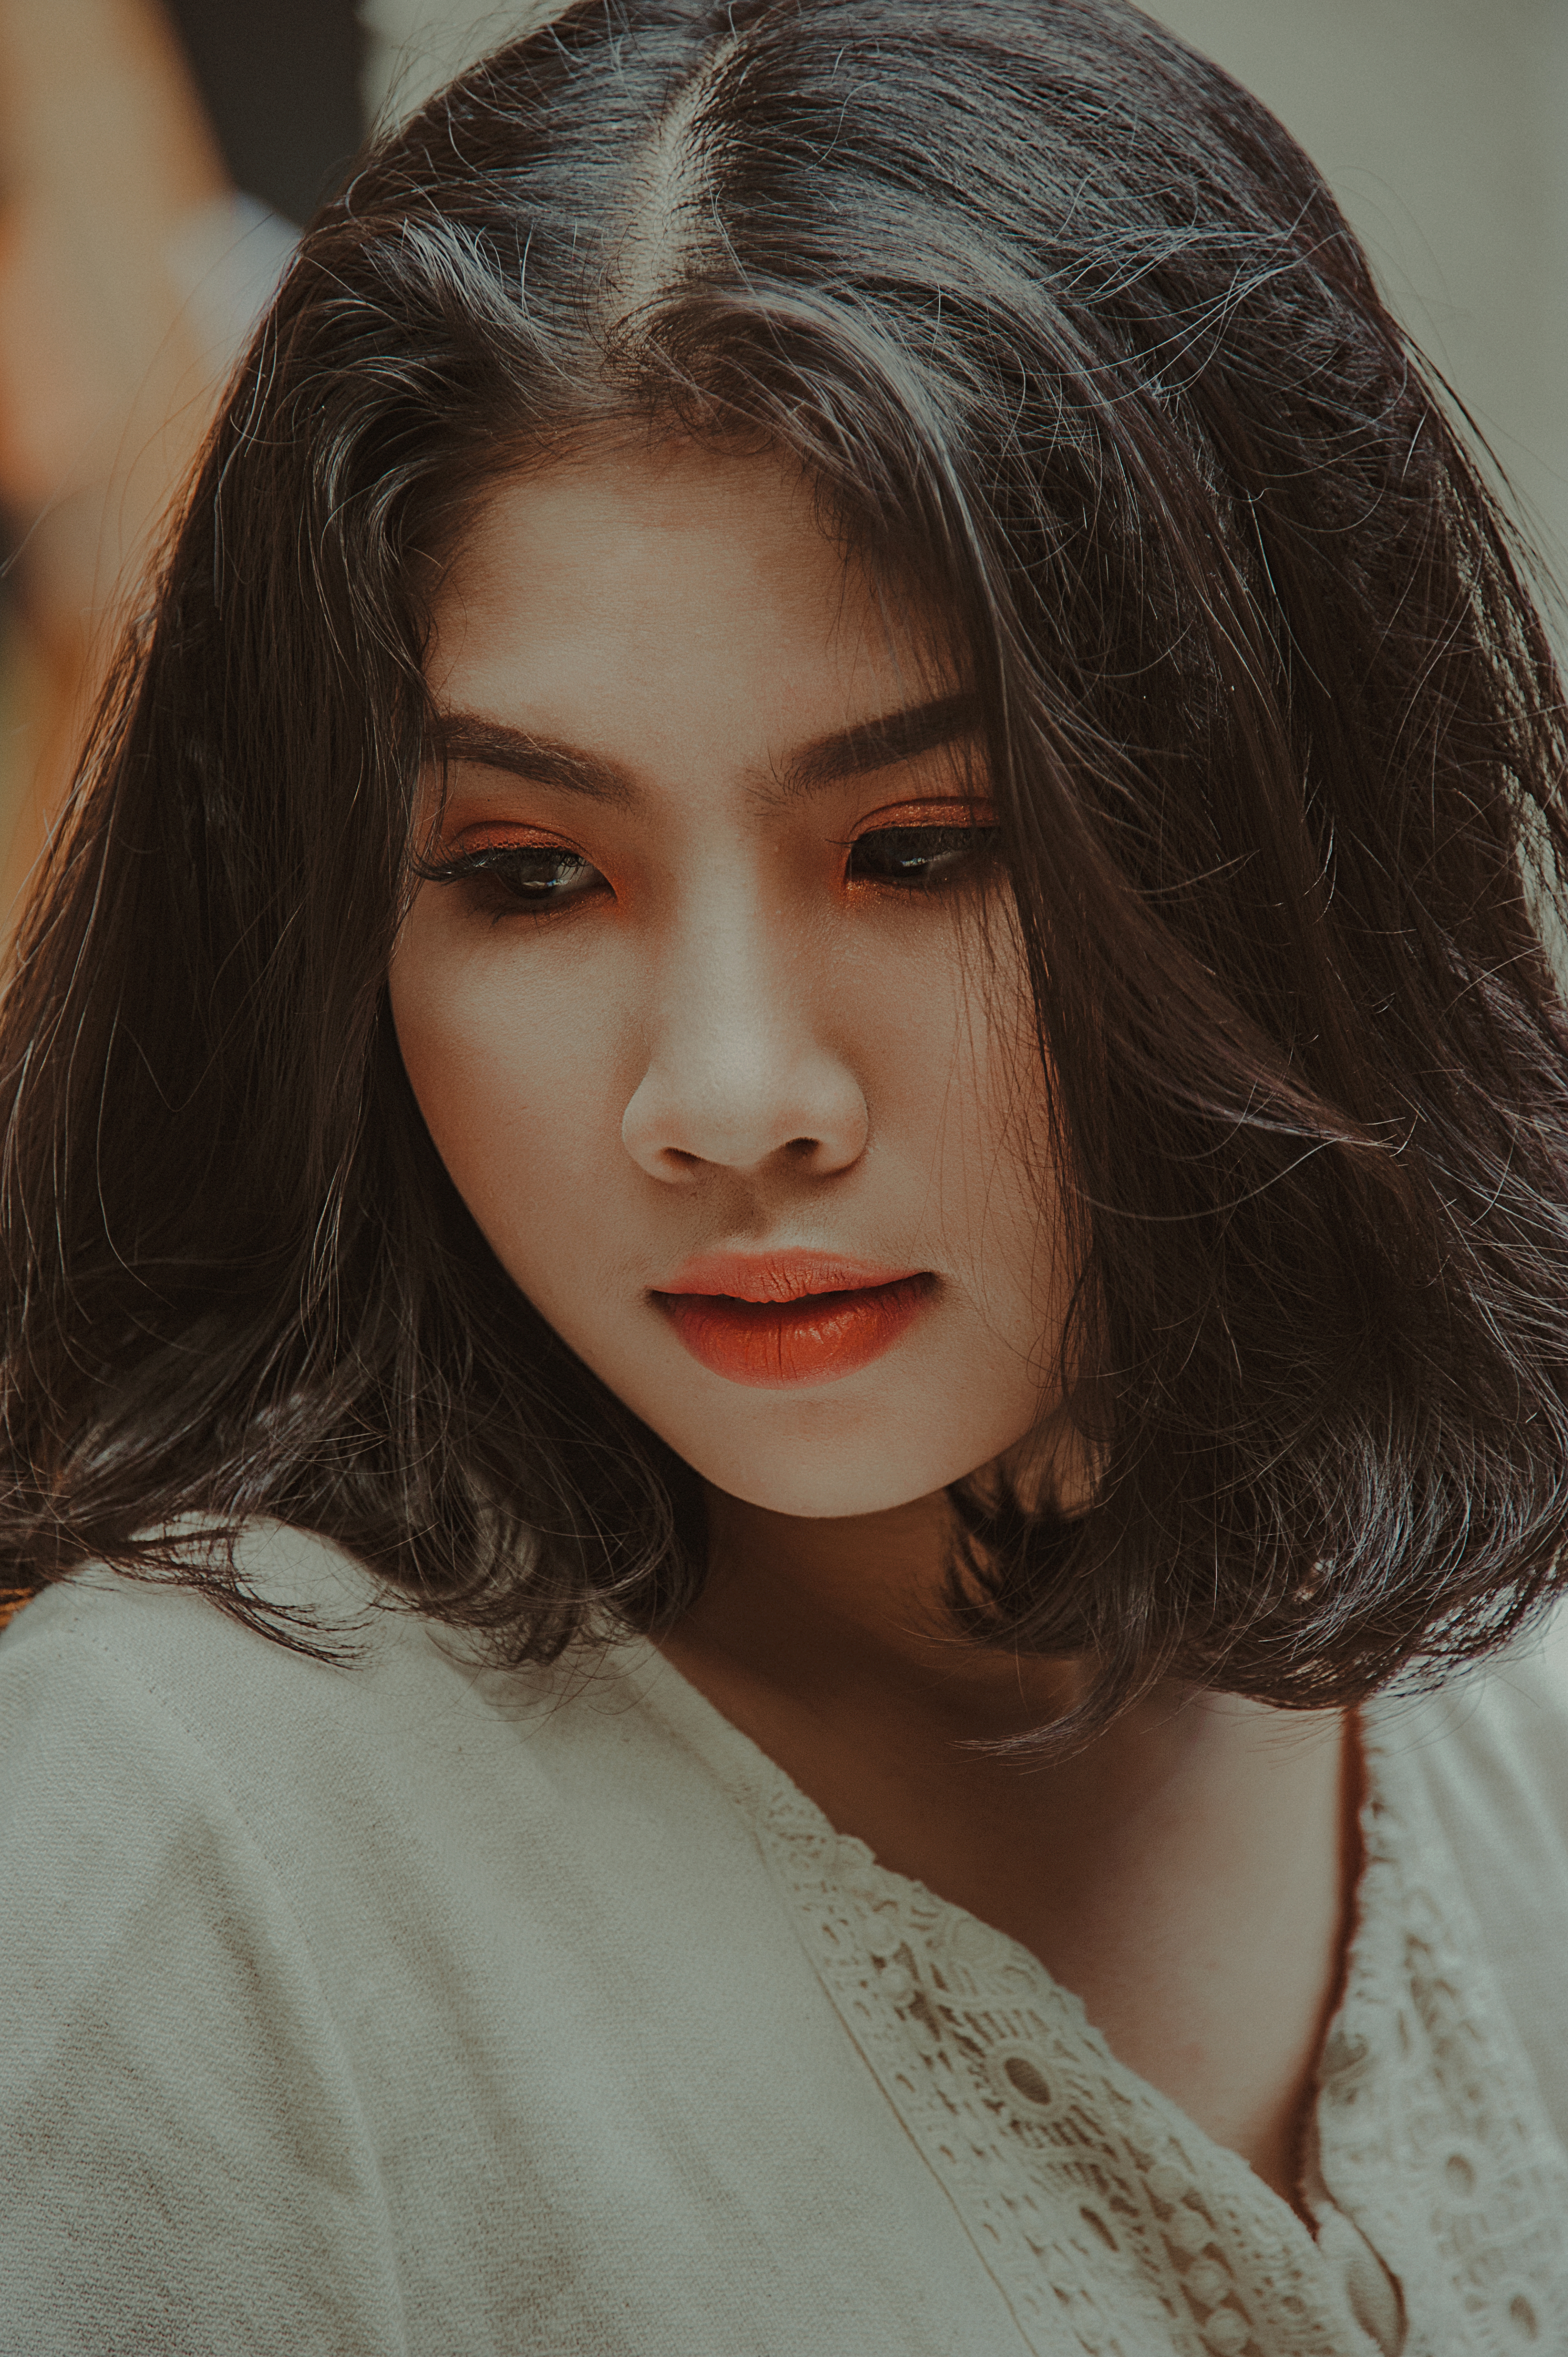
love, cute, portrait, beautiful, happy, girl, beauty, lady, model, hairstyle, lip, black hair, photo shoot, brown hair, fashion model, long hair, supermodel